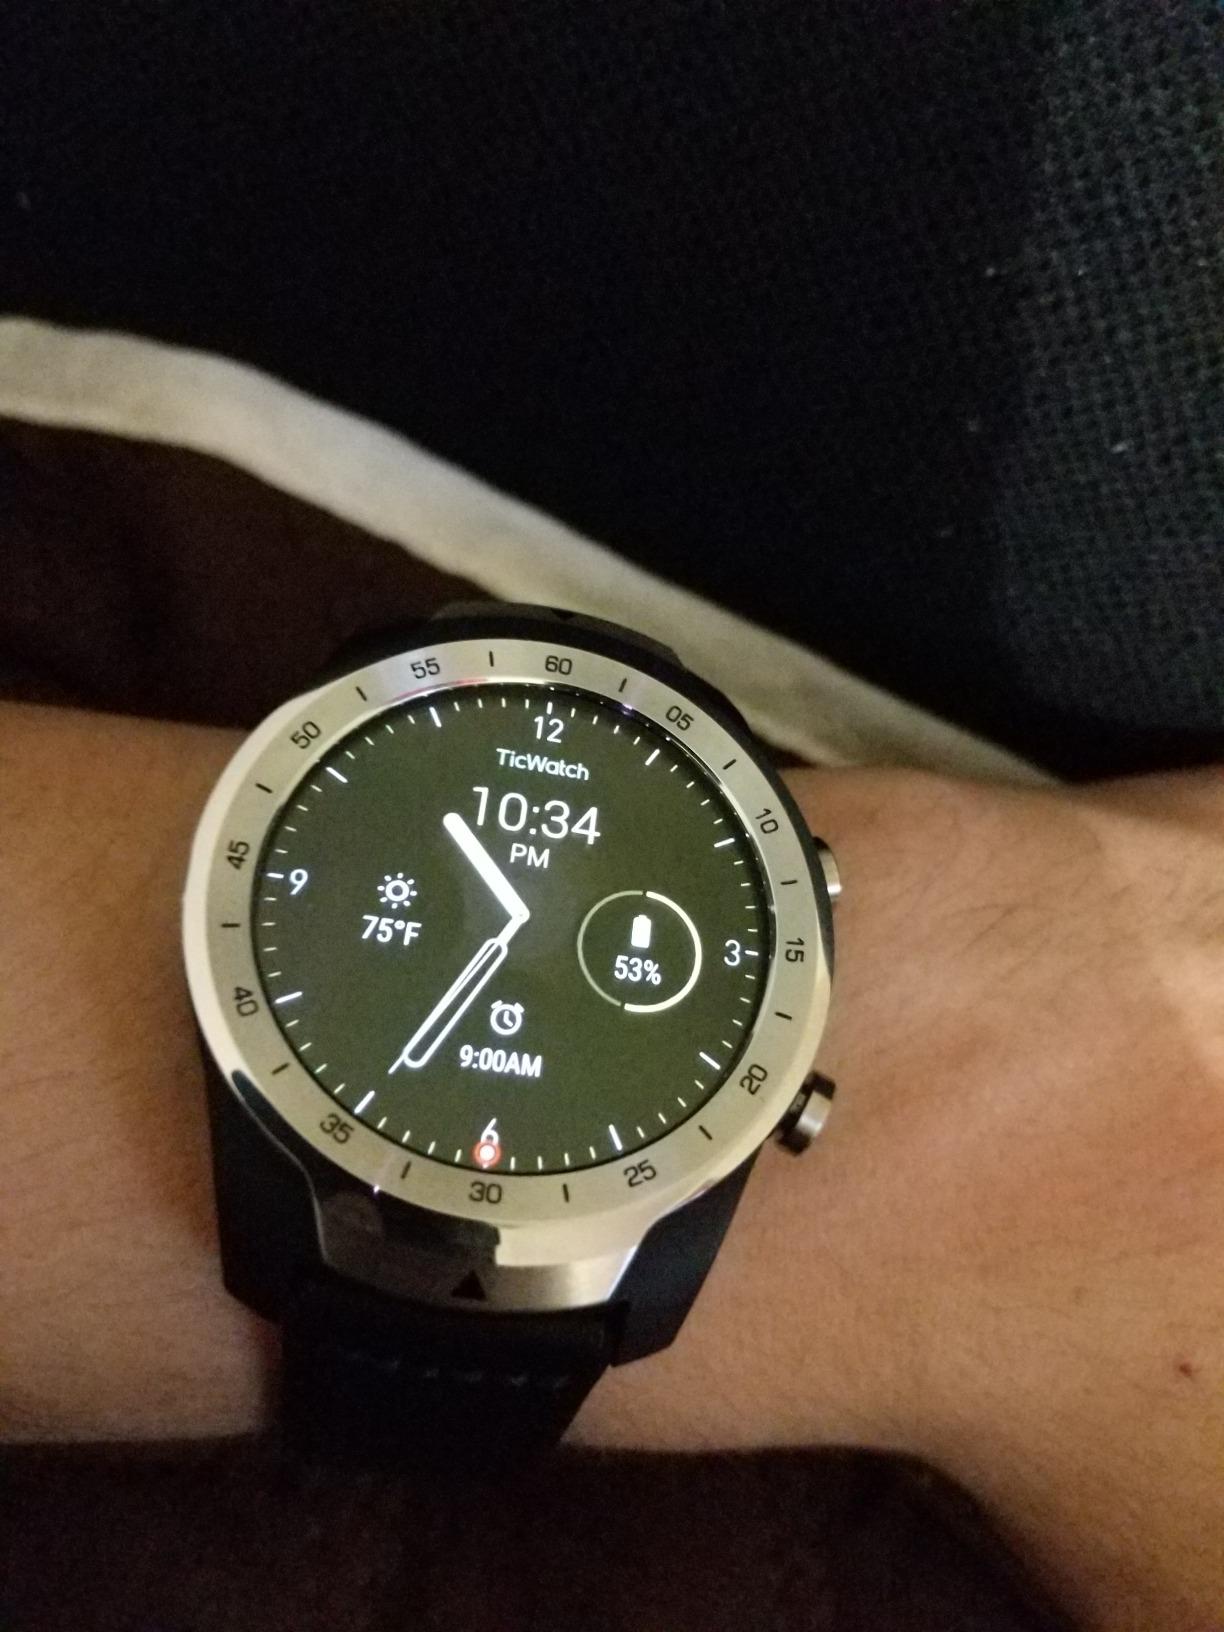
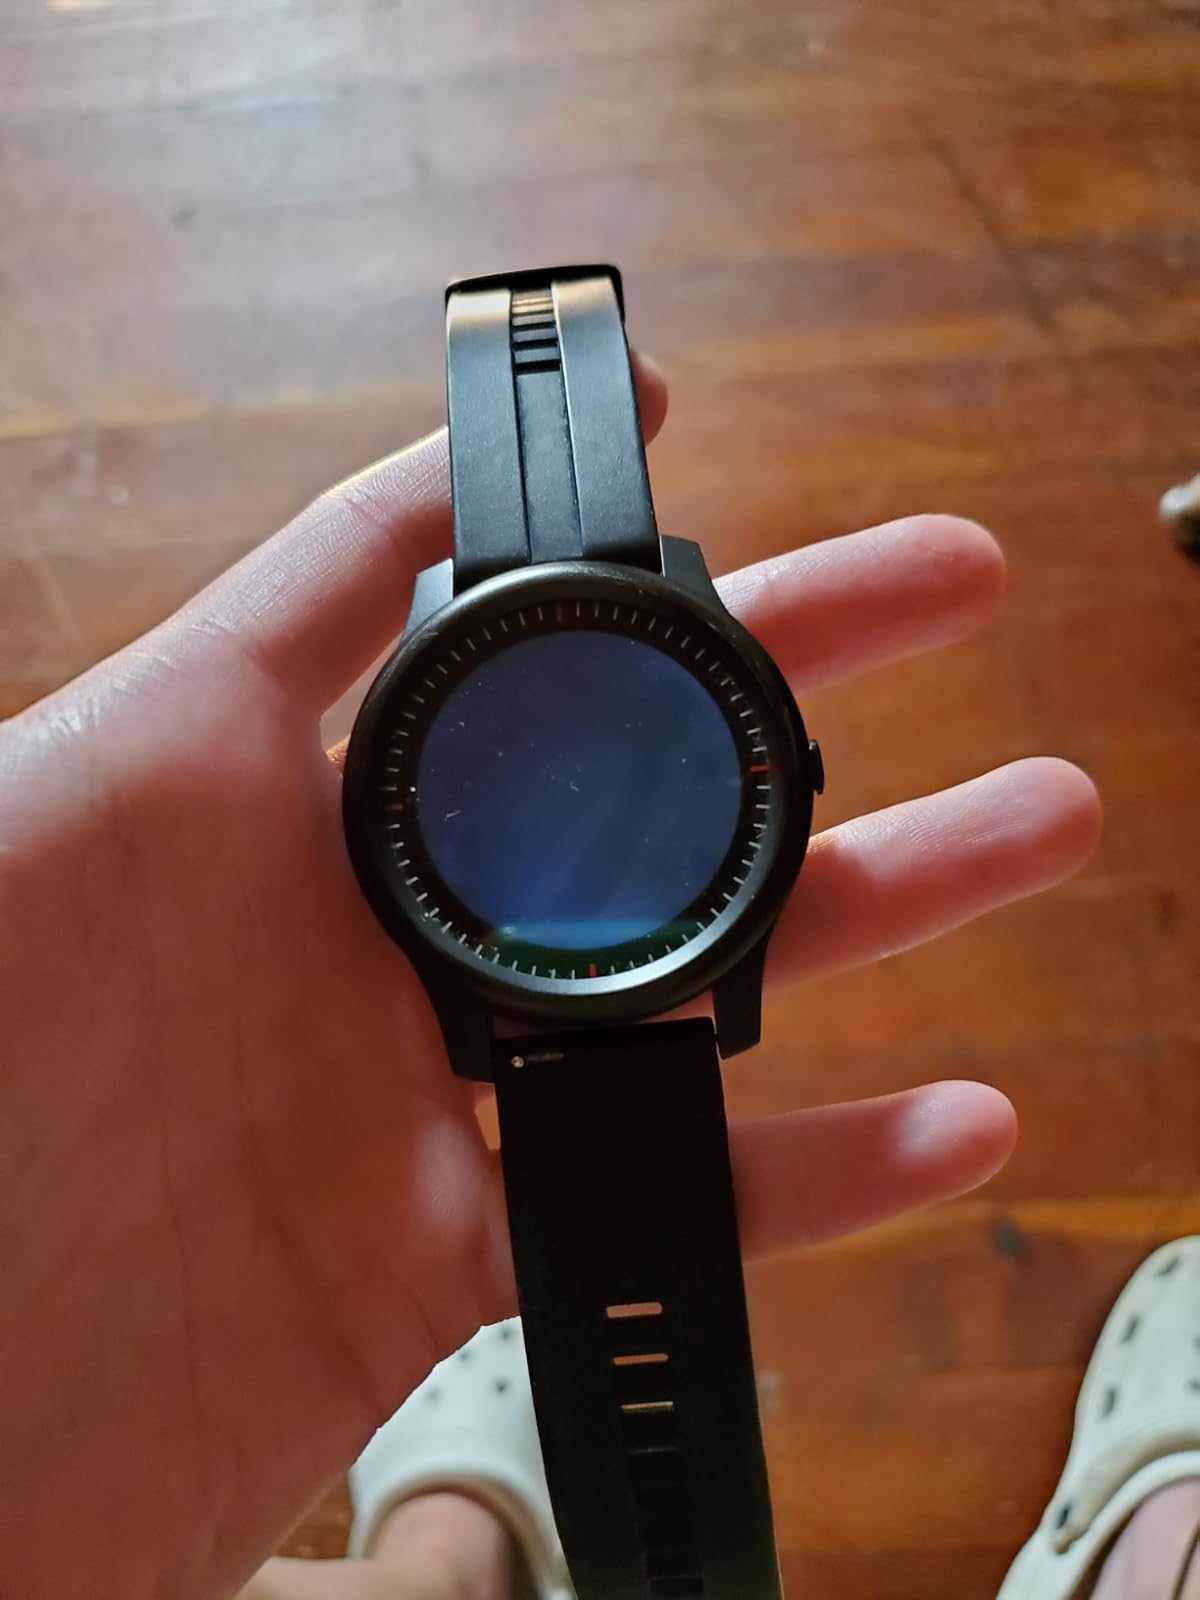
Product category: smartwatch
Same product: no